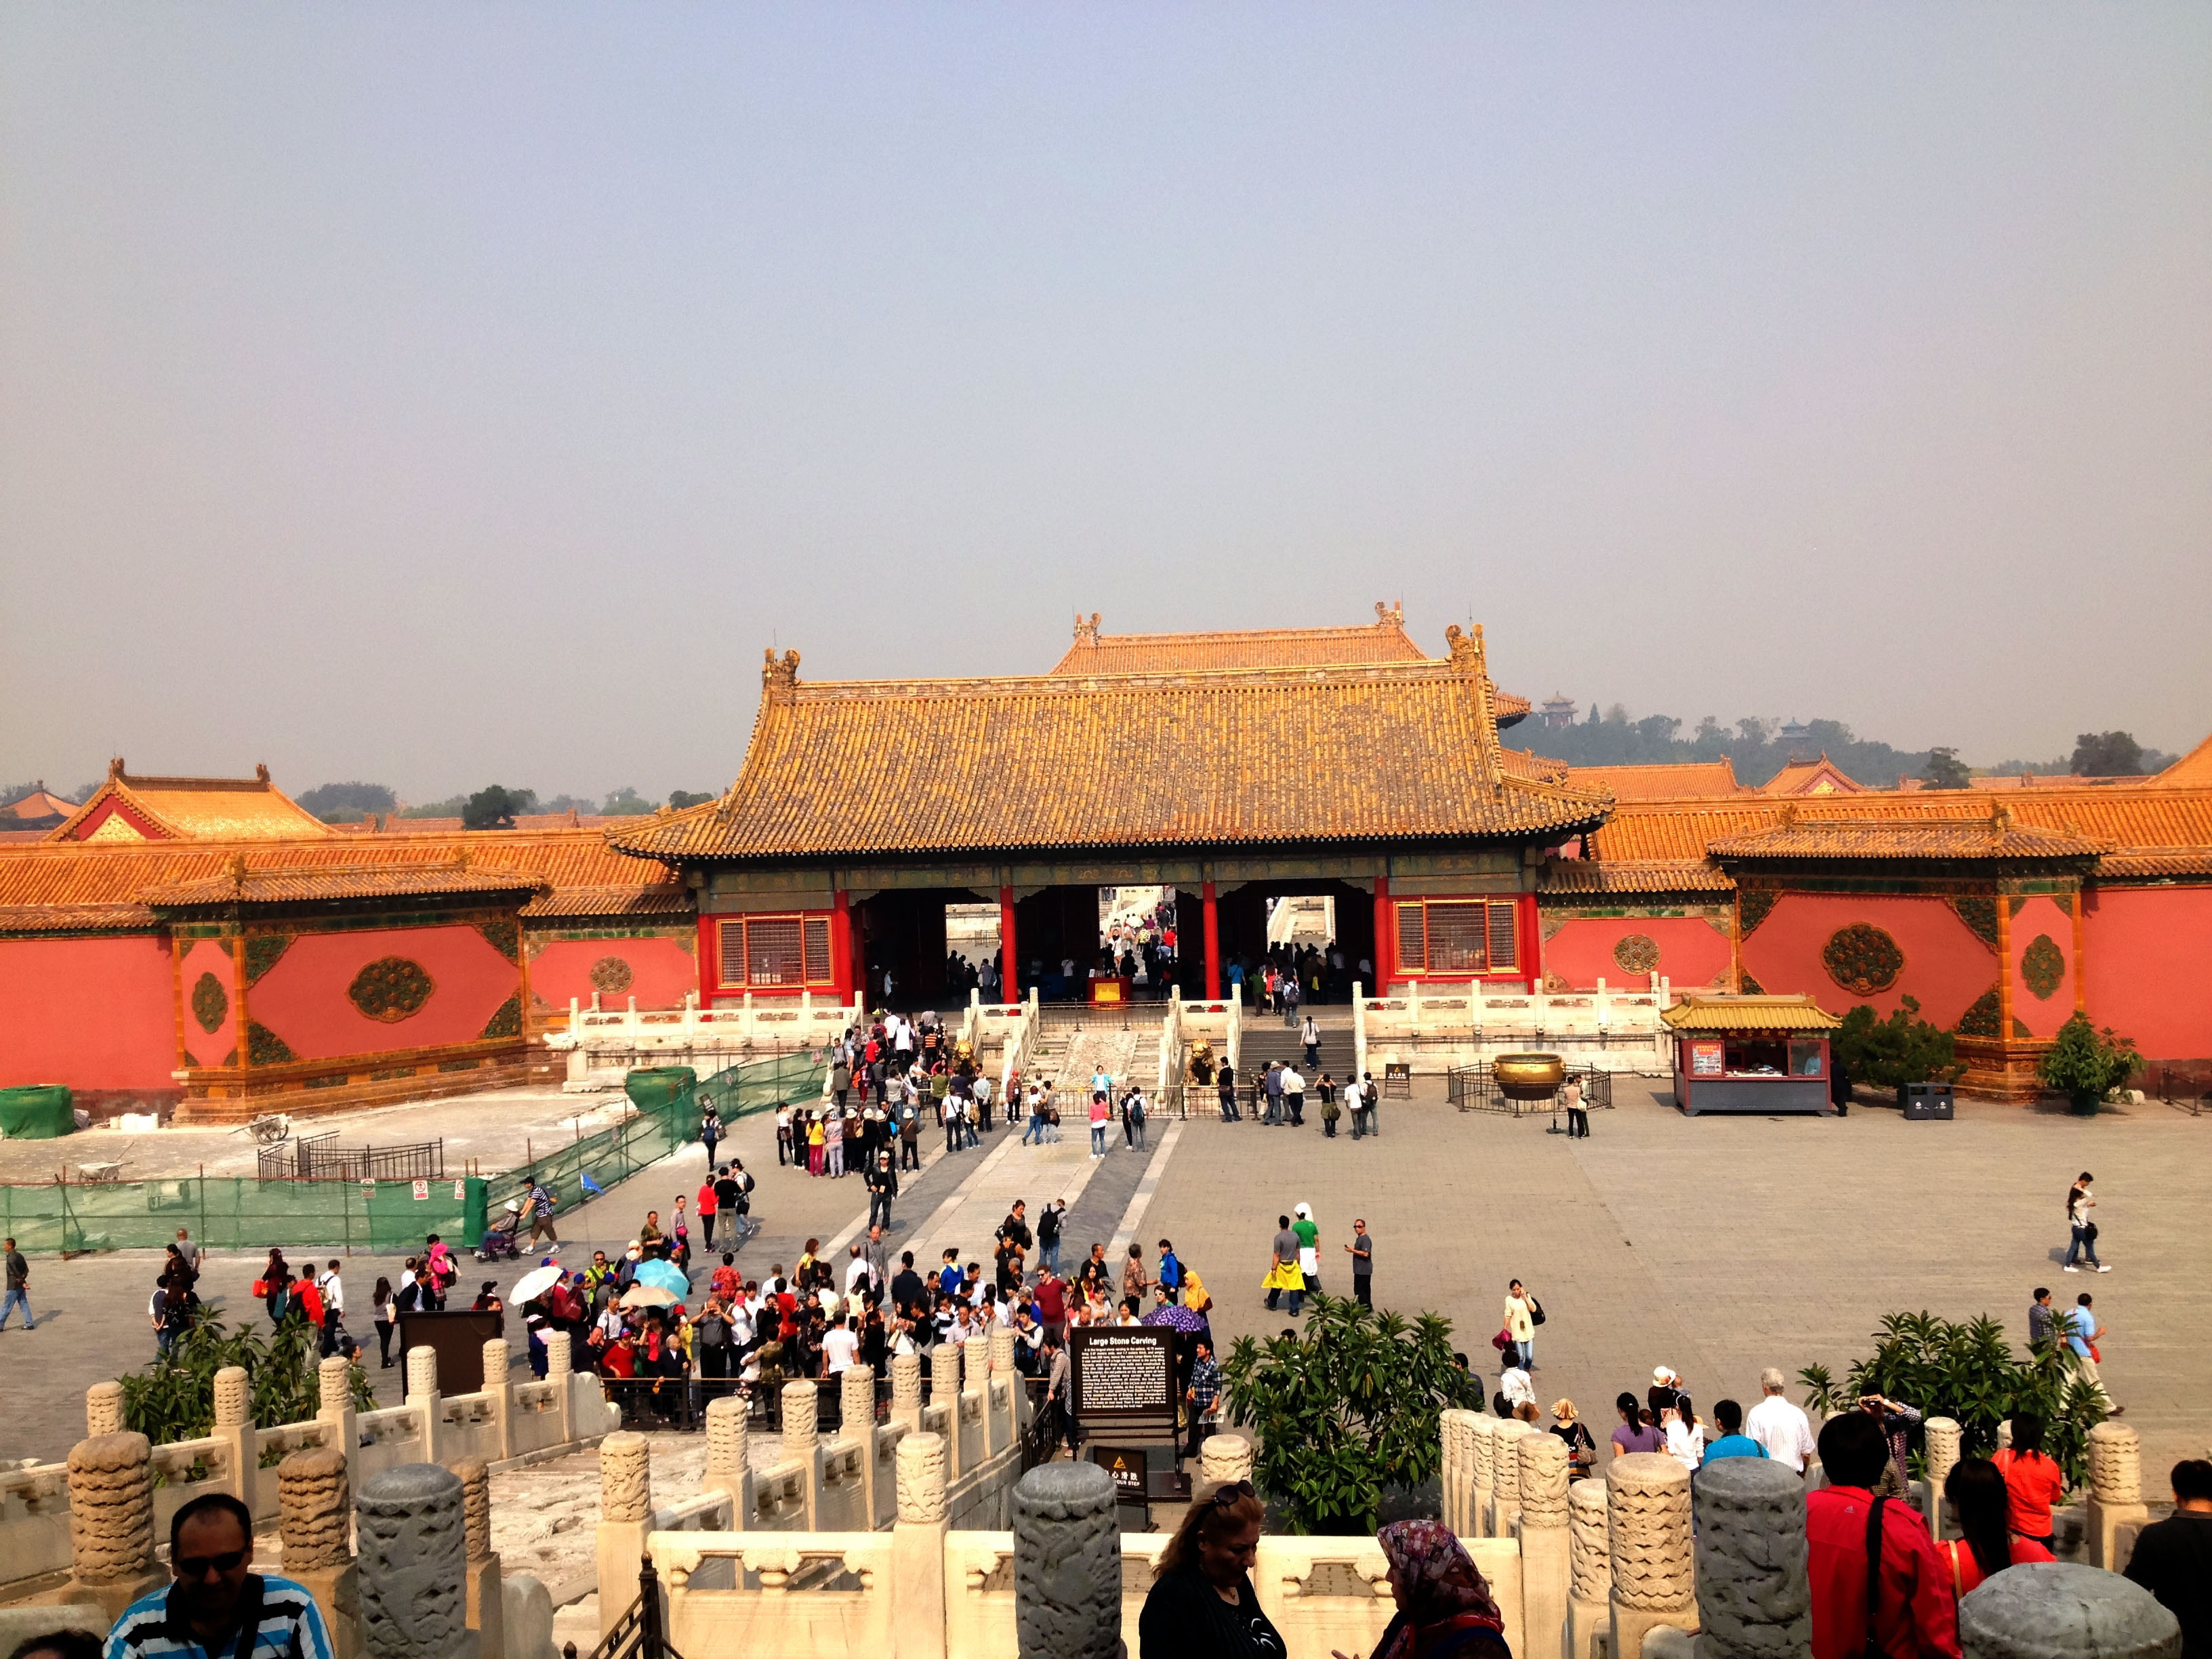
architecture, structure, town, building, palace, crowd, vacation, travel, construction, asia, landmark, exterior, tourism, place of worship, engineering, design, temple, beijing, forbidden, town square, imperial, china, architectural, architecture design, human settlement, forbidden palace, back door